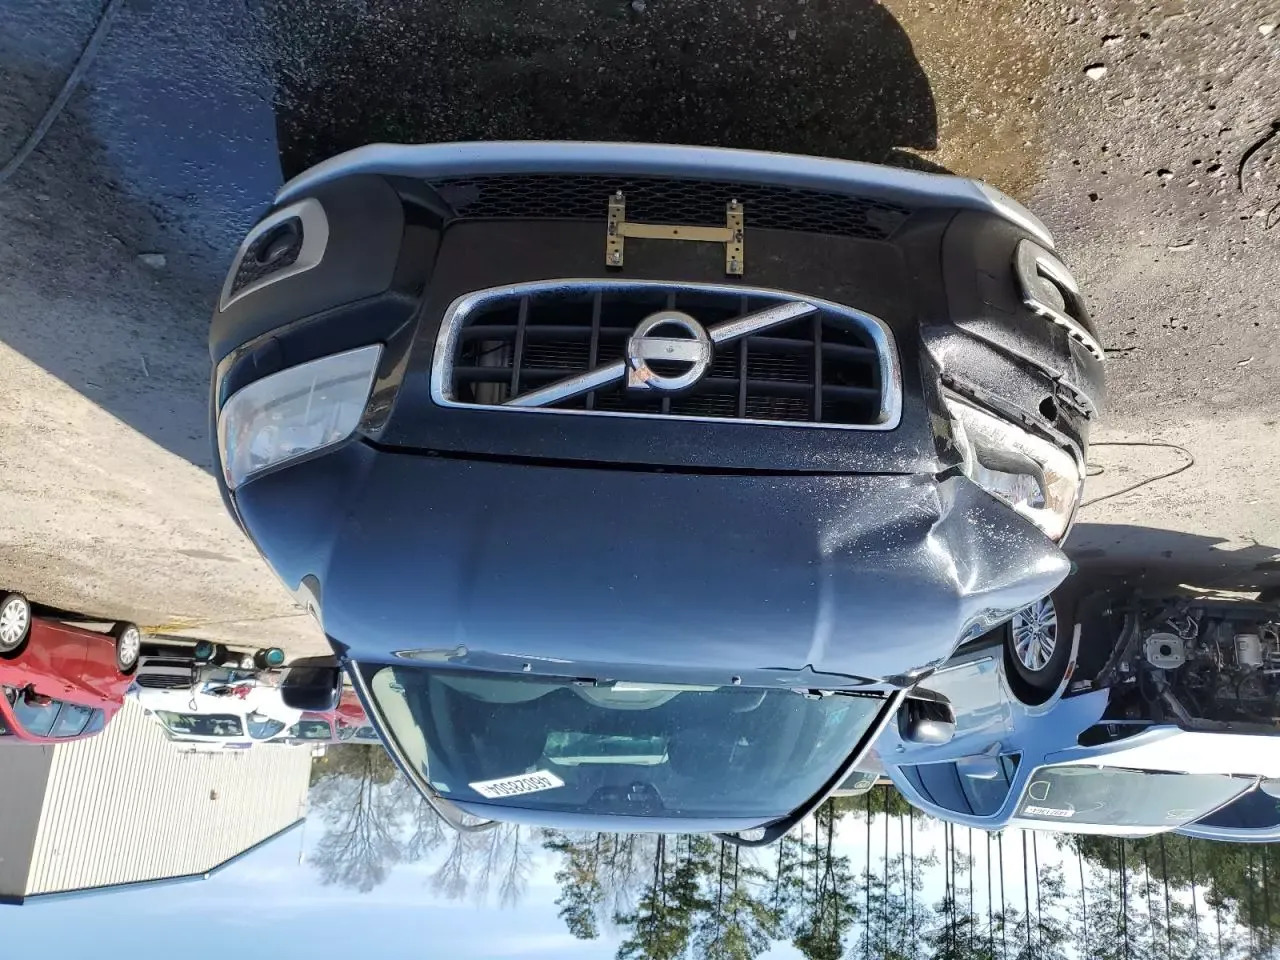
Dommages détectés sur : pare-choc avant, feu avant droit, capot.
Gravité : majeur